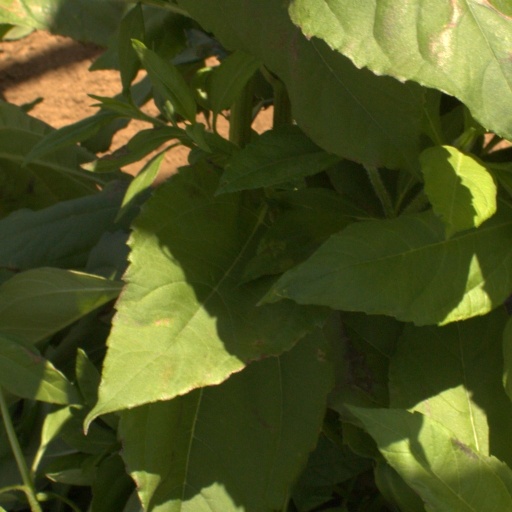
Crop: Jerusalem artichoke